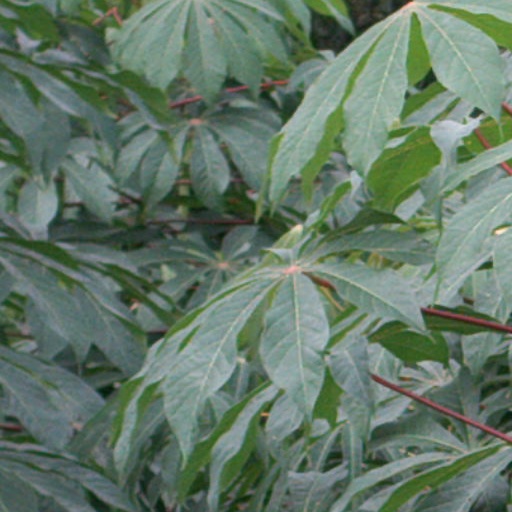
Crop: cassava